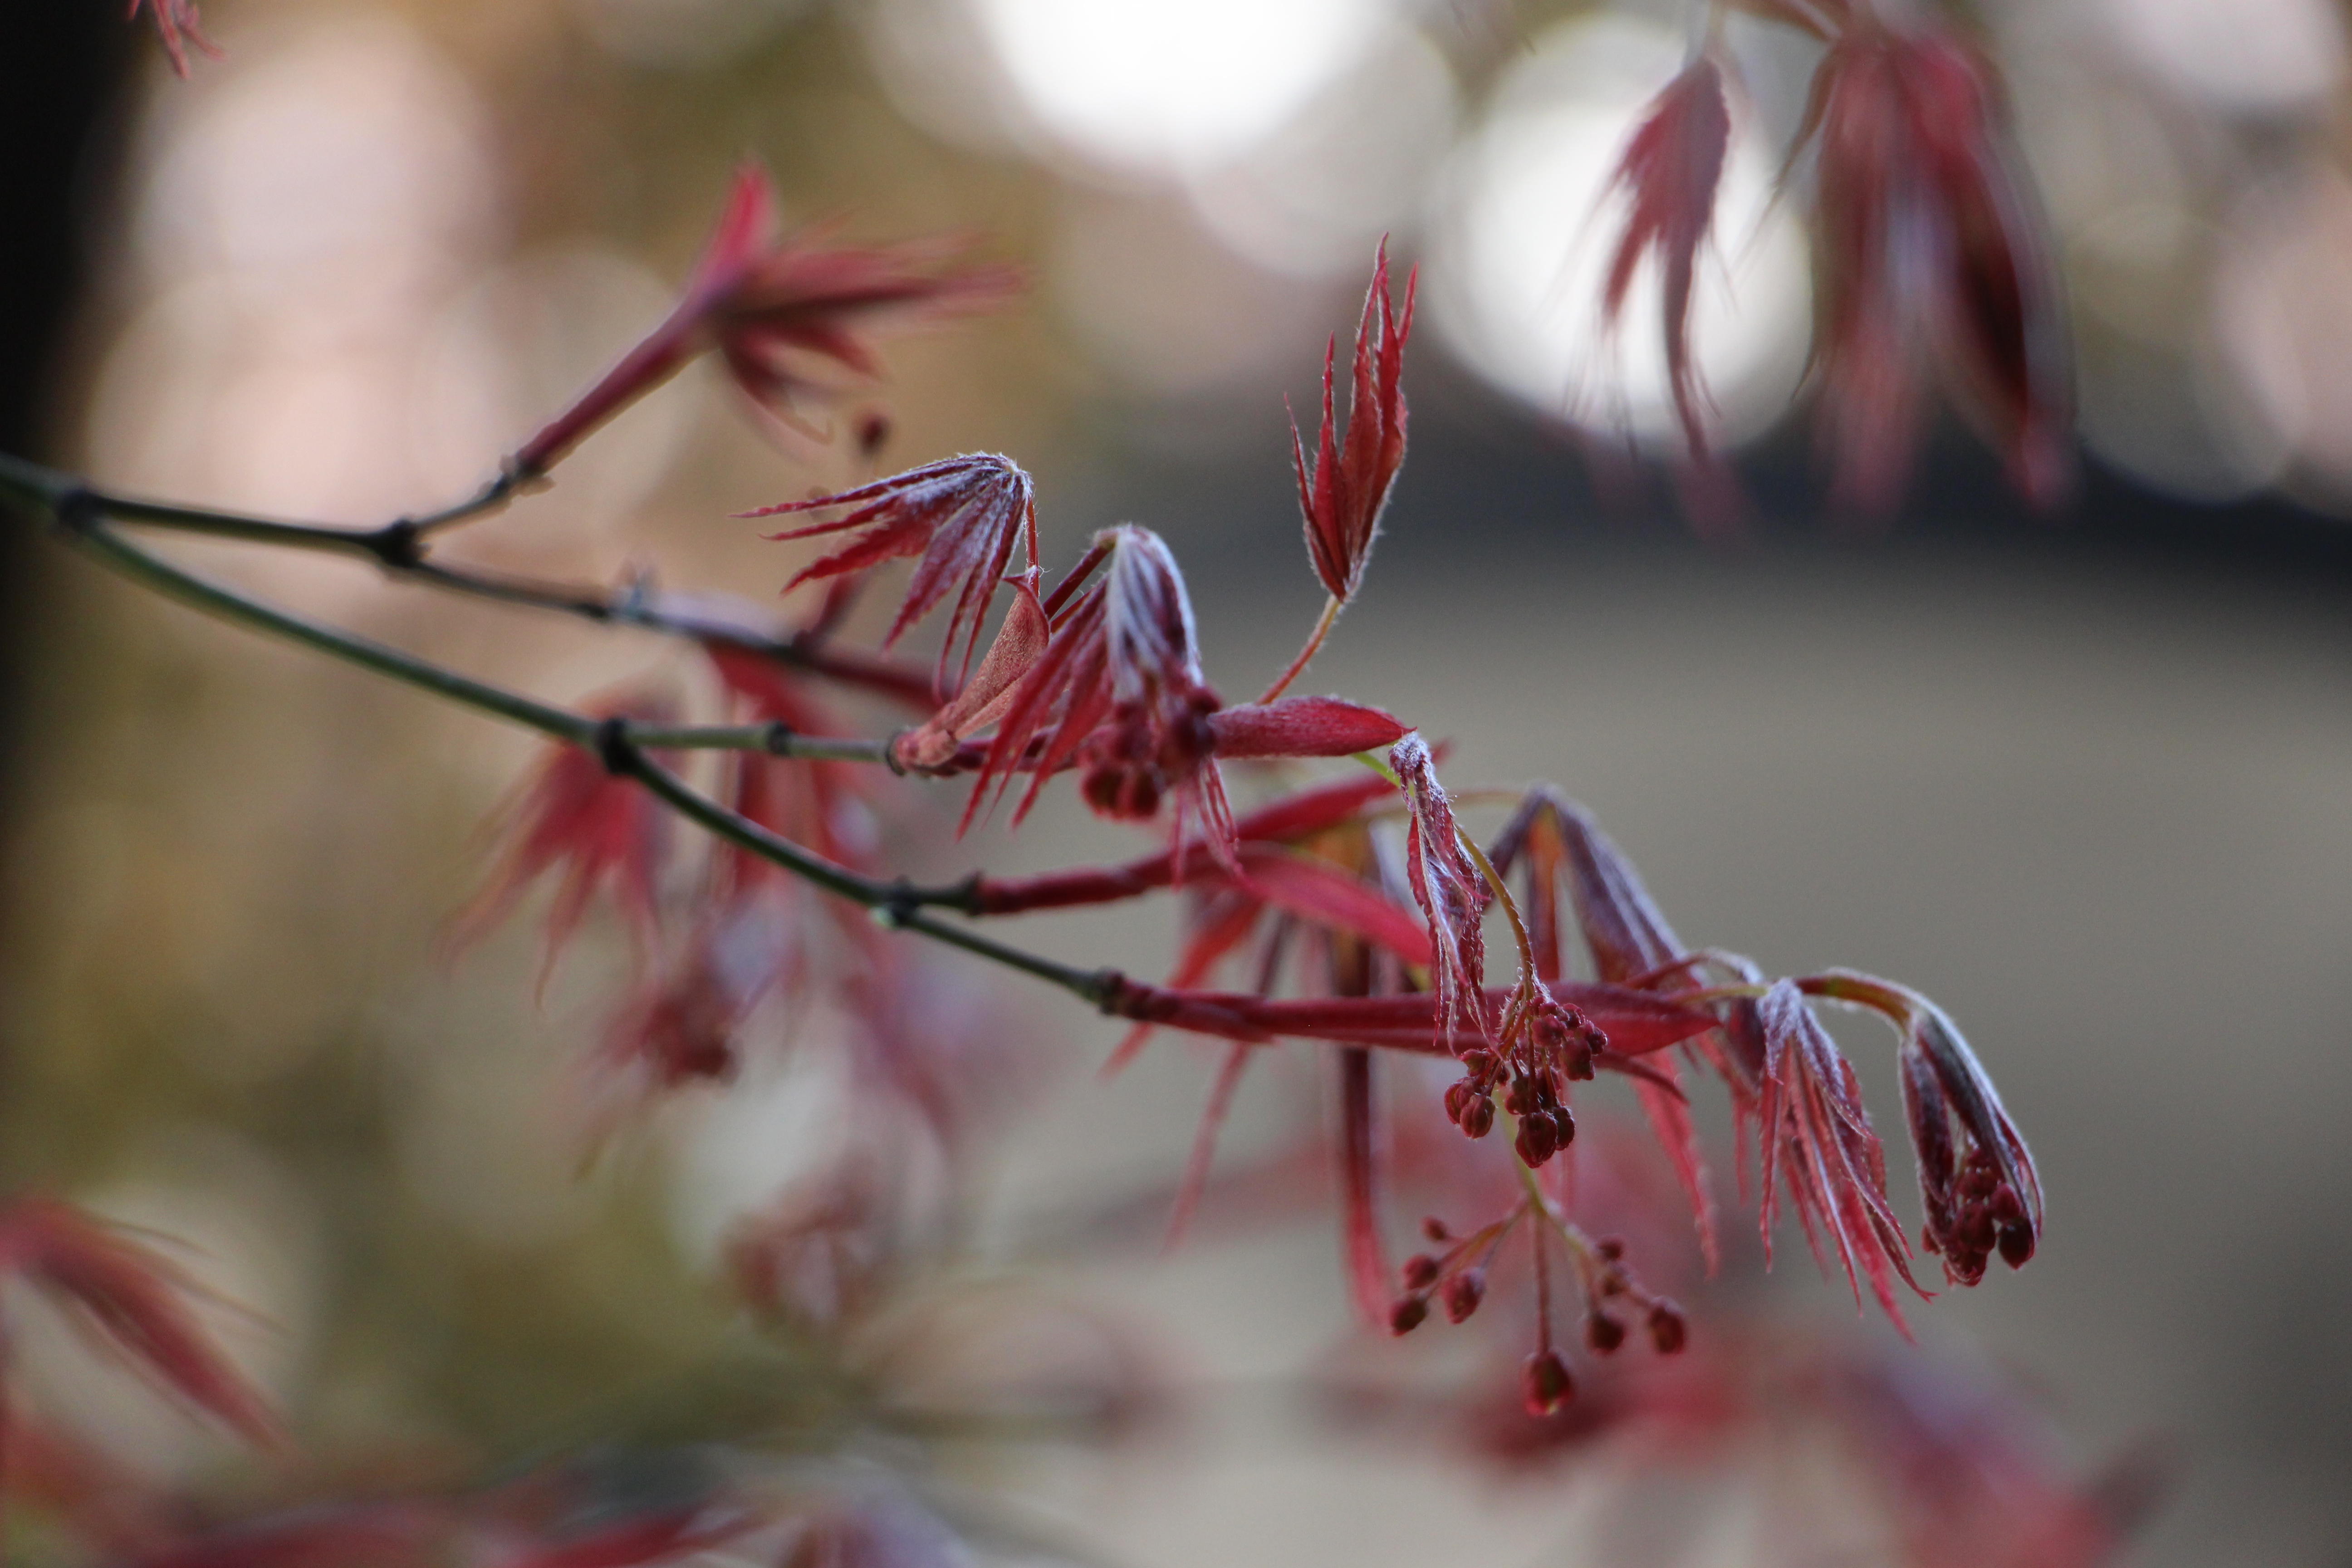
flower, plant, close up, pink, spring, macro photography, leaf, botany, organism, tree, branch, blossom, photography, twig, plant stem, flowering plant, wildflower